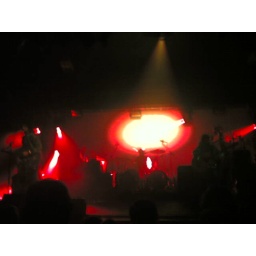
Played the entire set in backlit green furry suits!Manchester Academy